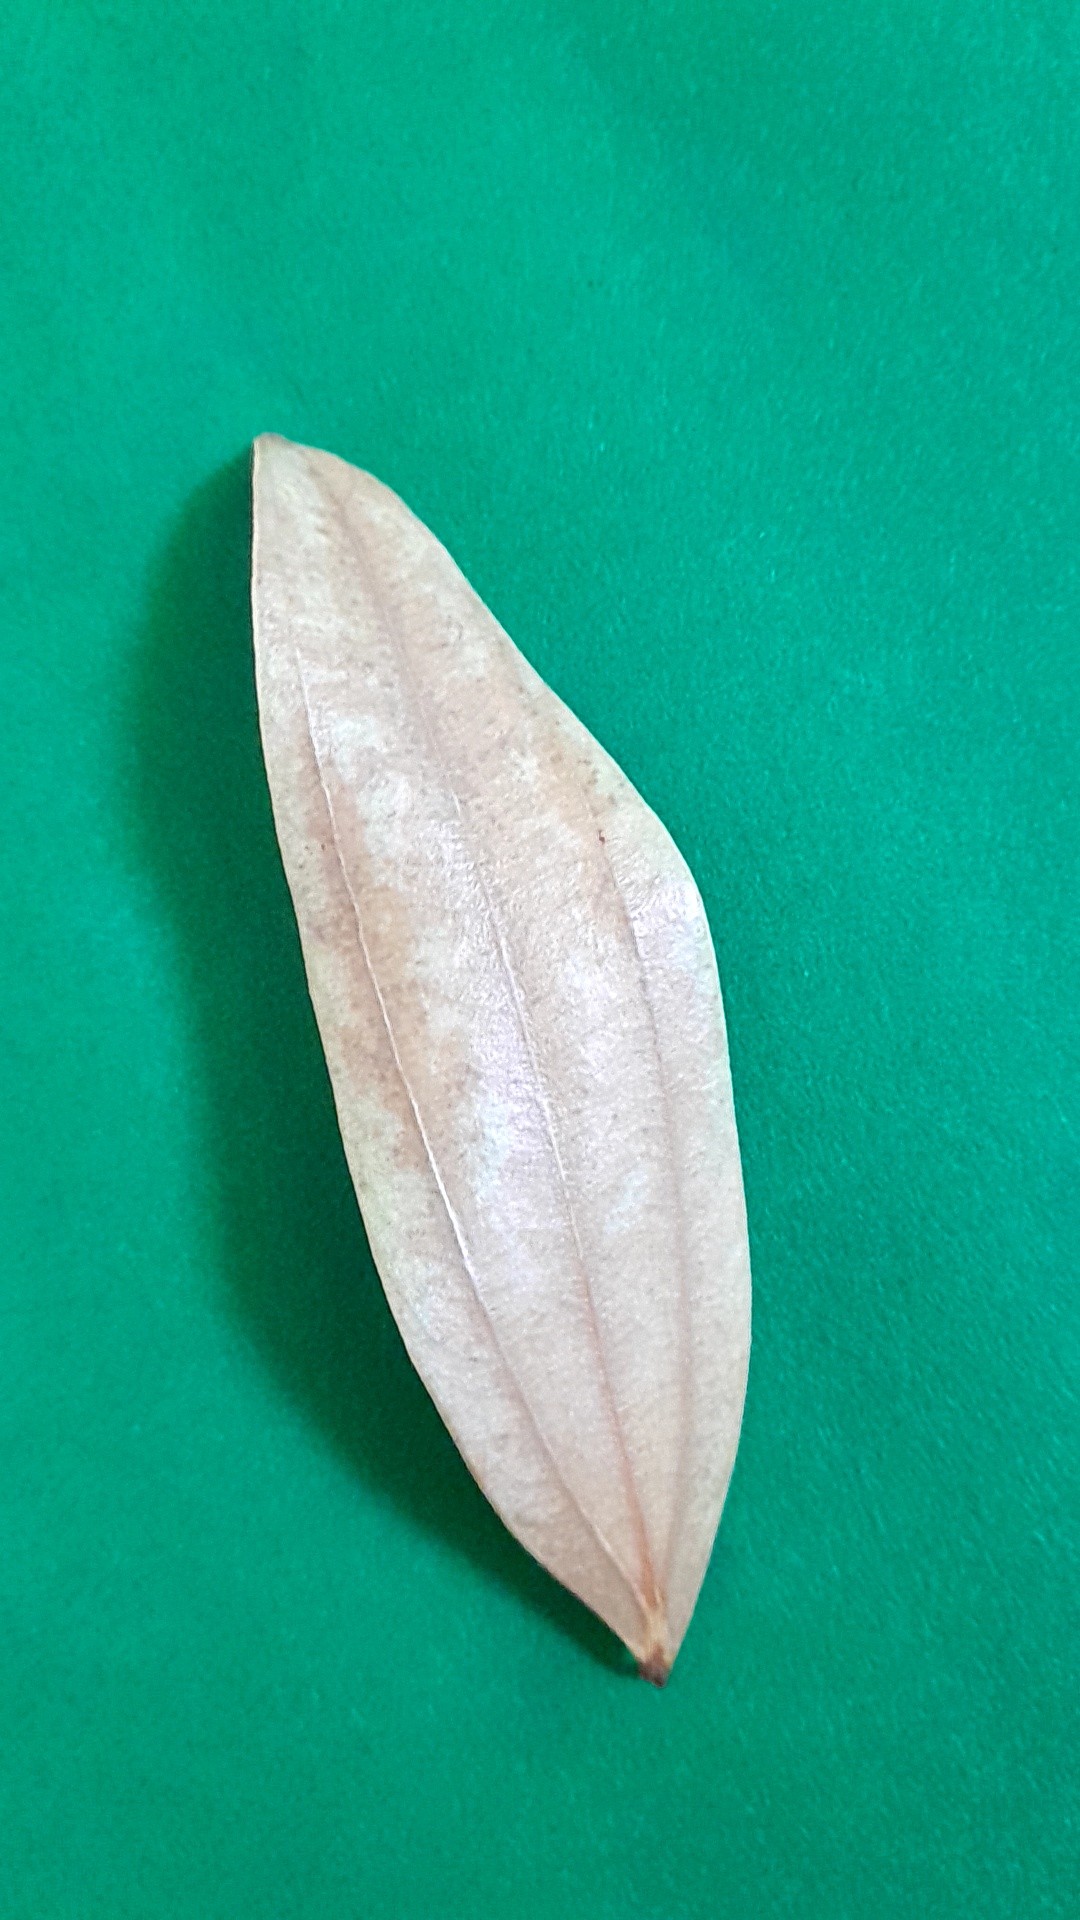
Label: Dry Leaf